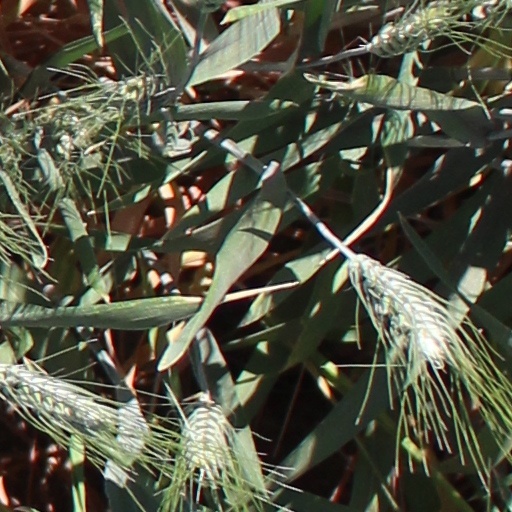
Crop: wheat